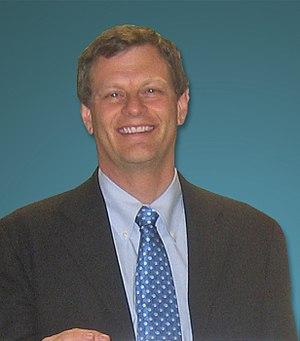
John Cioffi est un ingénieur électricien américain qui a contribué à la théorie des systèmes de télécommunication, connu pour ses contribution au développement de DSL.